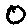
Label: 0